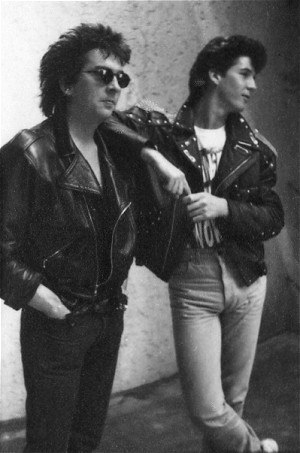
Climie Fisher
Rob Fisher (tv.) og Simon Climie (th.) til Montreux Pop Festival i Schweiz i 1988
Climie Fisher var en engelsk popduo bestående af Simon Climie og den tidligere keyboardspiller fra Naked Eyes Rob Fisher. Duoen havde to internationale hitsingler: "Rise to the Occasion" og "Love Changes".